Marileidy Paulino

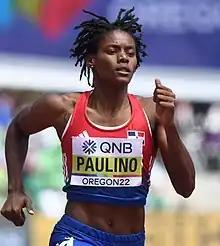
Paulino at the 2022 World Athletics Championships

Marileidy Paulino (born 25 October 1996) is a Dominican athlete sprinter specializing in the 400 meters. She won the silver medal at the 2020 Tokyo Olympics, becoming the first woman from the Dominican Republic to earn an individual Olympic medal in athletics. At the subsequent Summer Olympics in Paris, she won the gold medal in the 400 metres event, becoming only the third person from the Dominican Republic to win an Olympic gold medal. Paulino also took silver at the 2022 World Athletics Championships. At these competitions, she also earned silver and gold in the mixed 4 × 400 m relay respectively, running legs of 48.7 s in 2021 and 48.47 s in 2022. Since May 2023, Paulino is the 400 m ranked world No. 1.